Bronwyn Elsmore

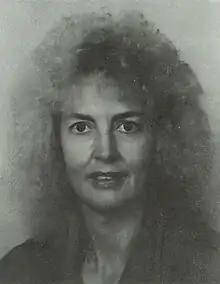
Elsmore in 1989

Bronwyn Margaret Elsmore is a New Zealand fiction and non-fiction writer and playwright. She was a senior lecturer in religion at Massey University from the late 1980s until 2005, and has written a number of works about religion in New Zealand.